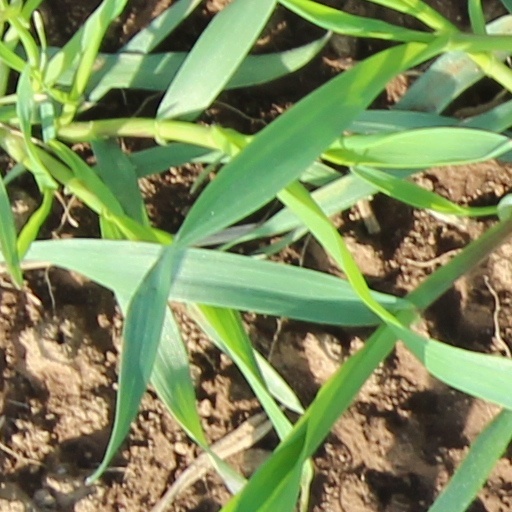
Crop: wheat